Butylone

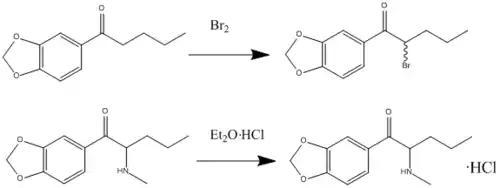
A brief reaction mechanism for pentylone, a homologue of butylone.

There are three major metabolic pathways of bk-MBDB as shown in the figure. As result of demethylenation followed by O-methylation bk-MBDB metabolises into 4-OH-3-MeO and 3-OH-4-MeO metabolites in human urine. The second pathway is a β-ketone reduction into β-ketone reduced metabolites. The third pathway is a N-dealkylation into N-dealkyl metabolites. The first two pathways occur more than pathway three. The most common metabolite is the 4-OH-3-MeO metabolite. The metabolites containing a hydroxyl-group would be excreted as their conjugates in urine.